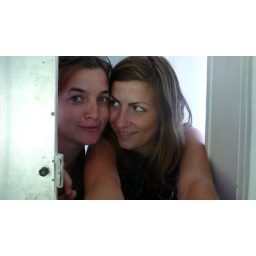
villa savoye sophie and claire in the kitchen cabinet